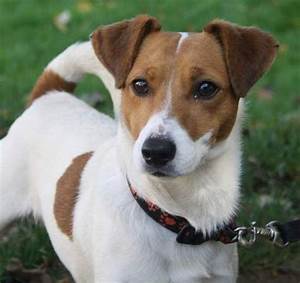
Label: dog